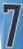
Number: 7